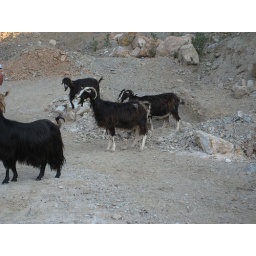
Goats by the mountain road